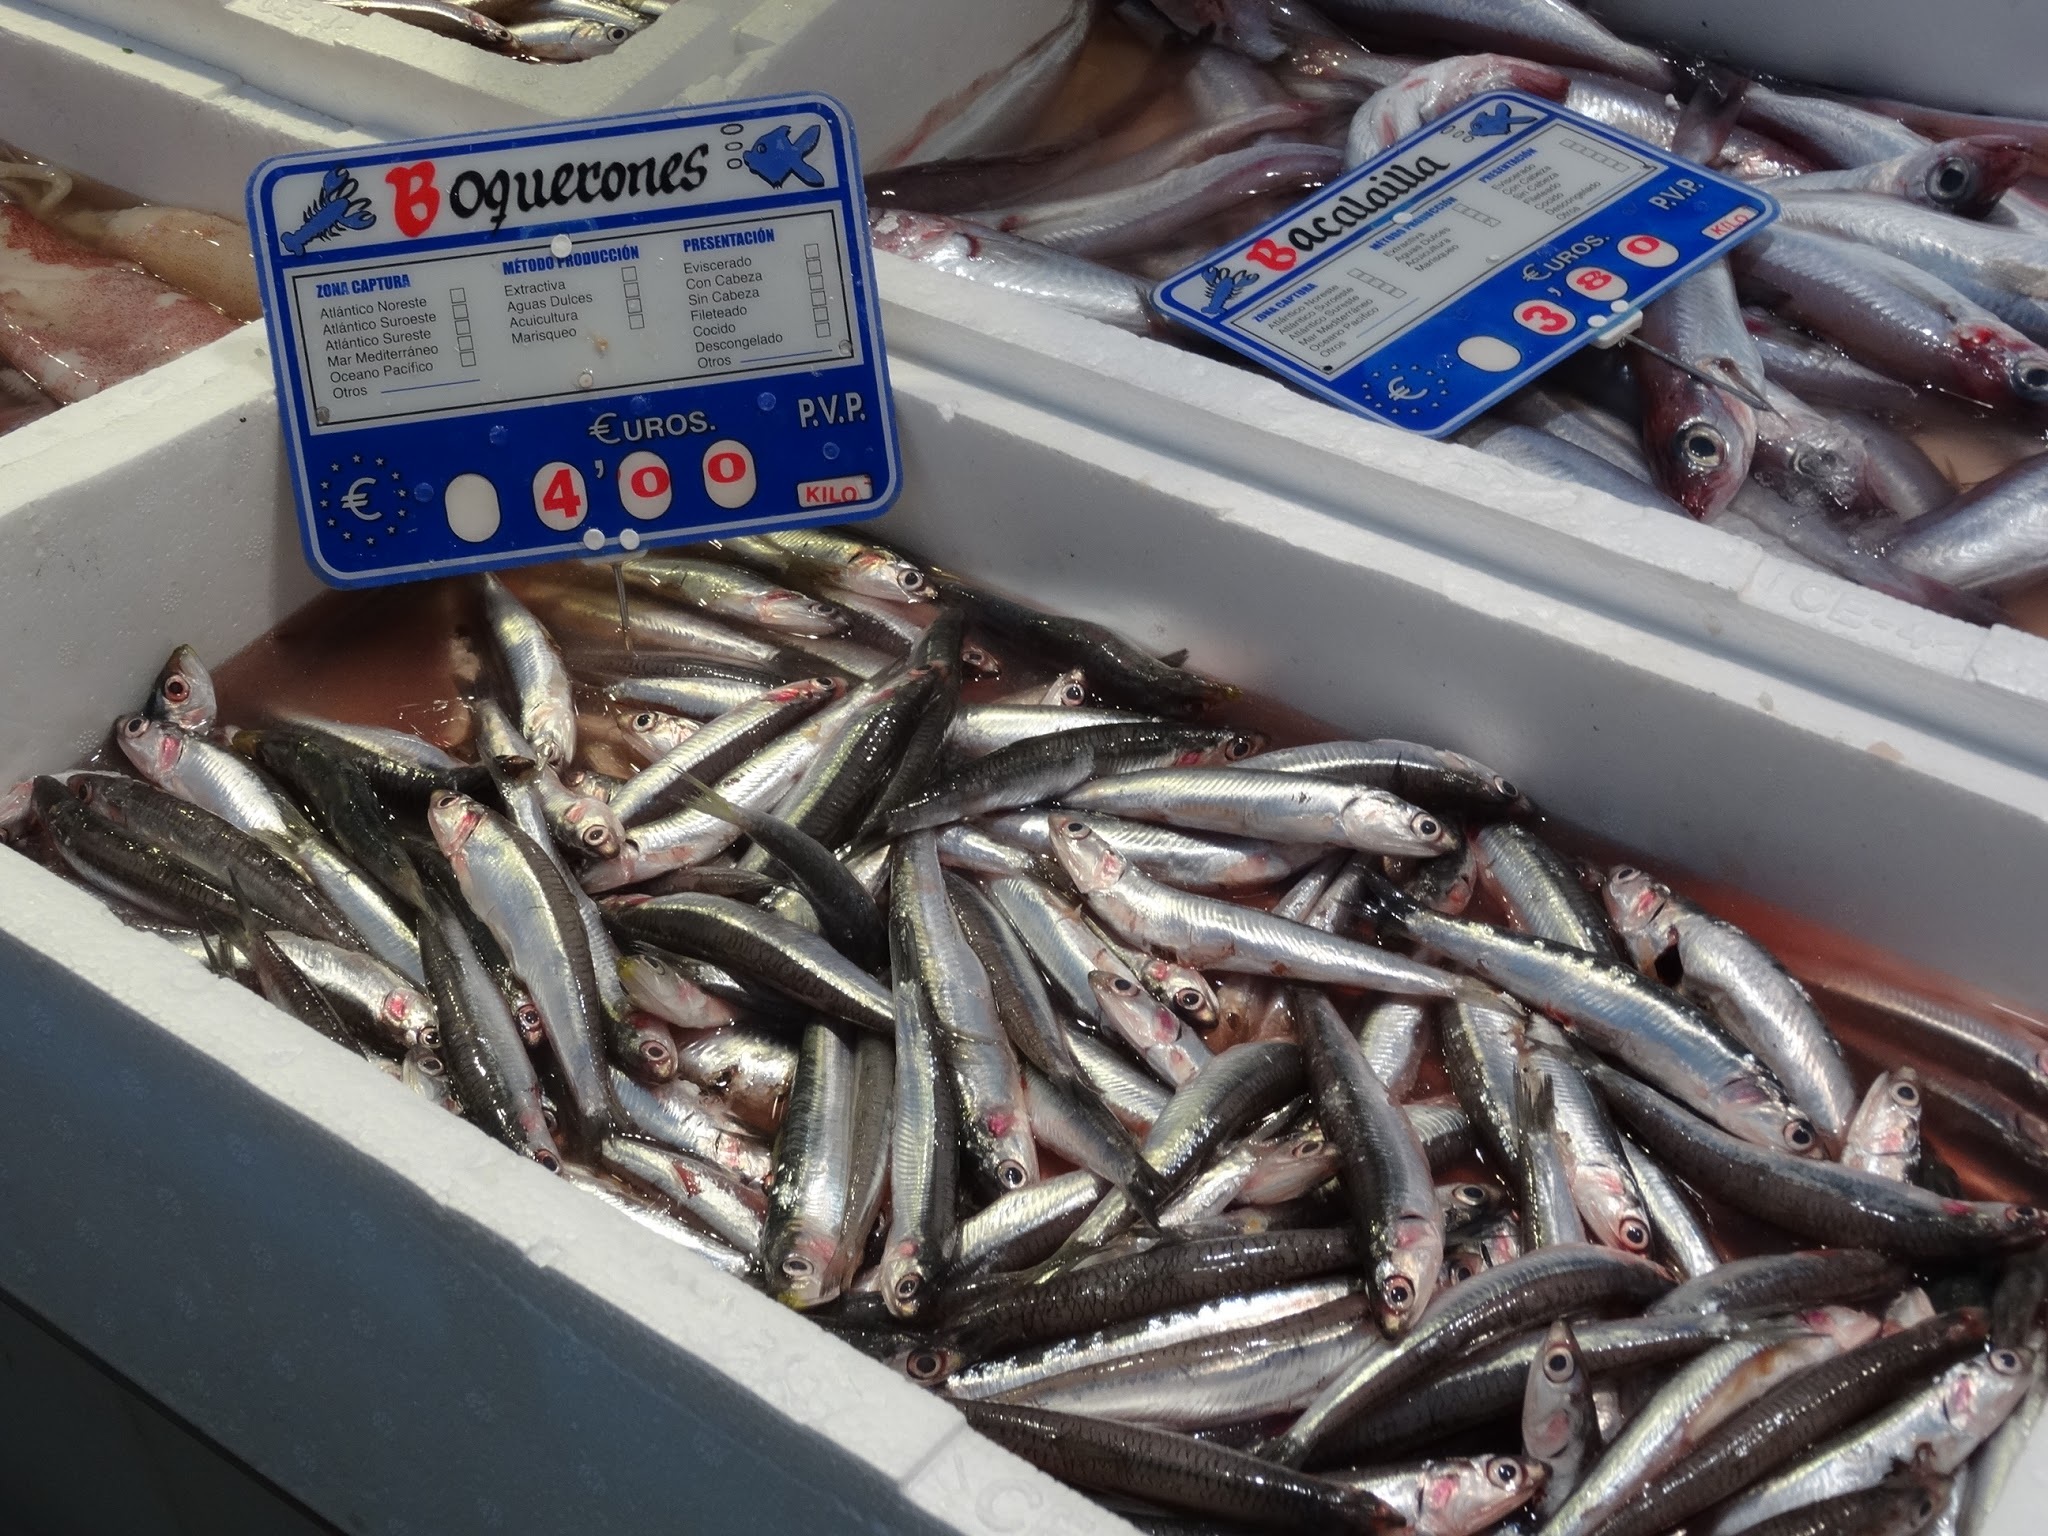
food, seafood, market, fish, sardine, vertebrate, herring, cordoba, costs, forage fish, oily fish, boquerones